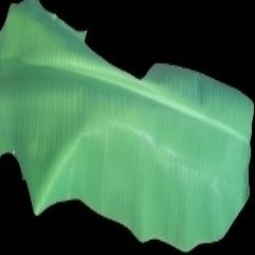
Label: Healthy